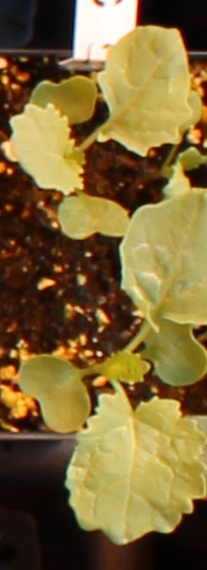
Label: Canola